Paris during the Bourbon Restoration

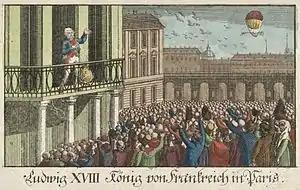
King Louis XVIII returns to Paris (3 May 1814)

Following the final defeat of Napoleon at the Battle of Waterloo in June 1815, an army of 300,000 soldiers from England, Austria, Russia and Germany occupied Paris, and remained until December 1815. They camped wherever there was open space; the Prussians settled on the Champs-de-Mars, around the Invalides, the Luxembourg Garden, and around the Carrousel of the Tuileries Palace. The British troops camped along the Champs-Elysées, while the Dutch troops and soldiers from Hannover settled in the Bois de Boulogne. The Russians moved into the barracks of the French Army around the city. The City of Paris was required to pay for the food and lodging of the occupiers; the bill was 42 million francs.